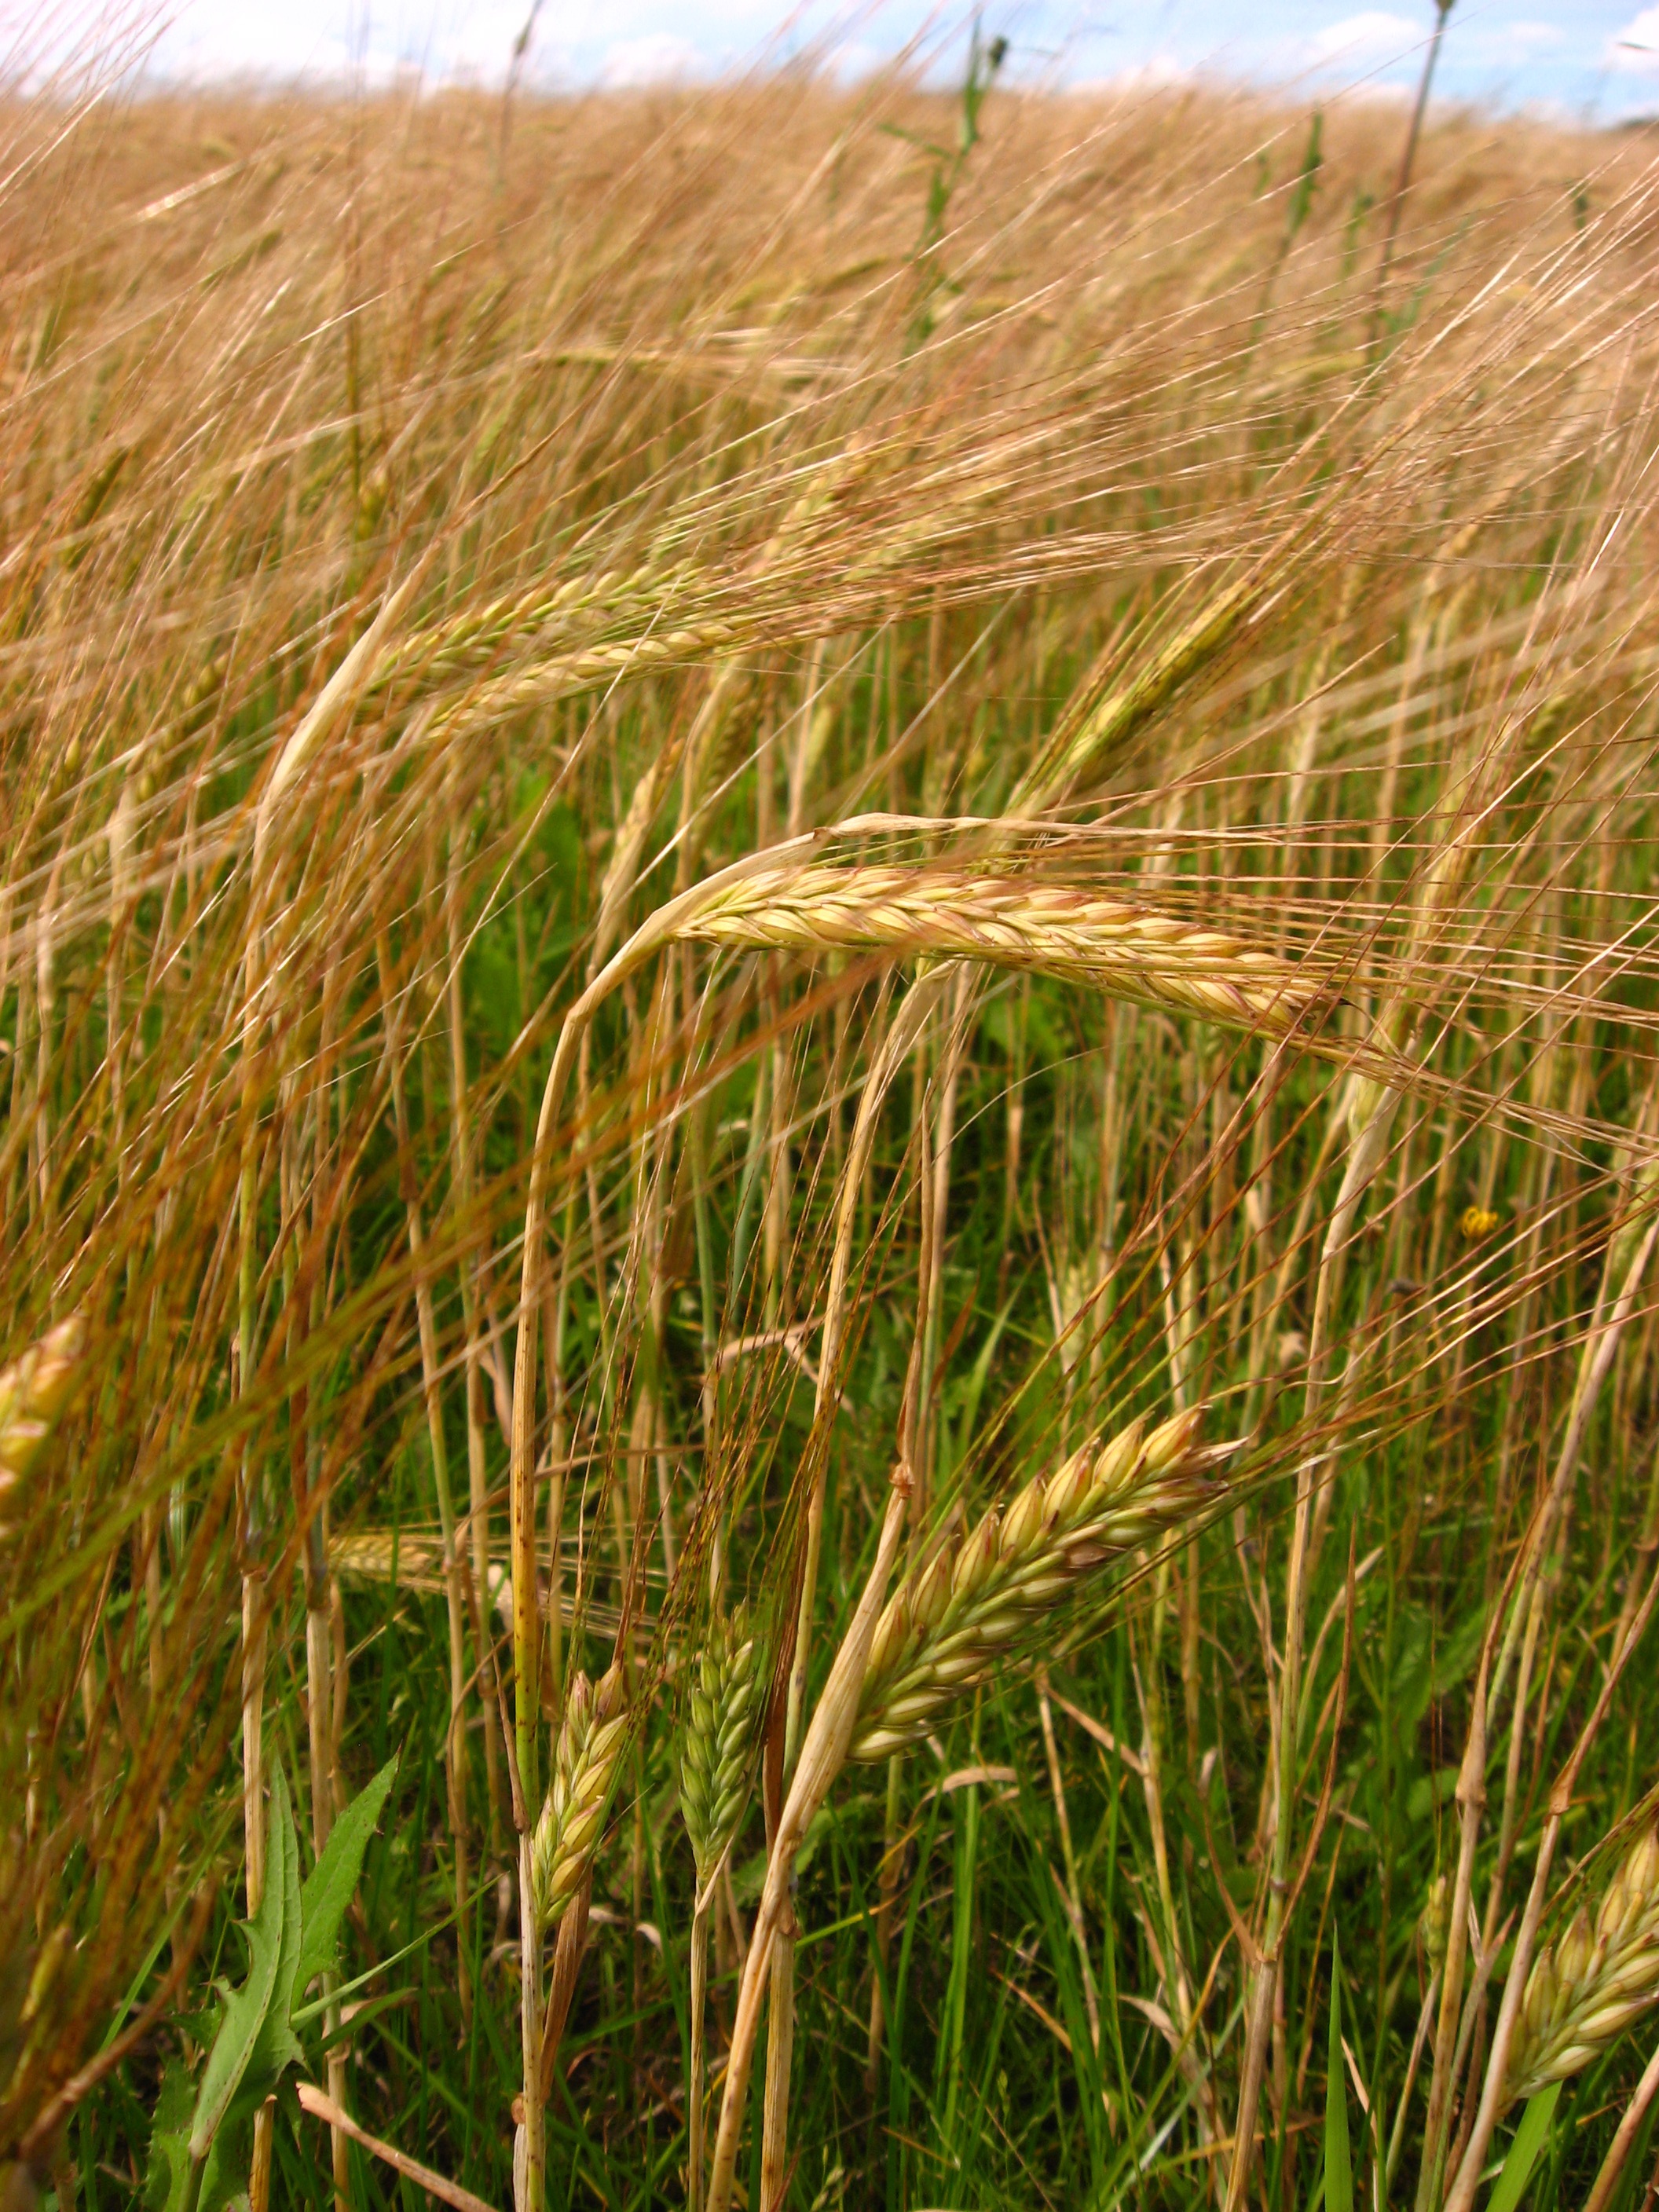
grass, plant, field, farm, barley, wheat, prairie, food, farming, harvest, crop, agriculture, cereal, wheat field, grassland, rye, paddy field, flowering plant, commodity, emmer, triticale, hordeum, grass family, land plant, phragmites, food grain, einkorn wheat